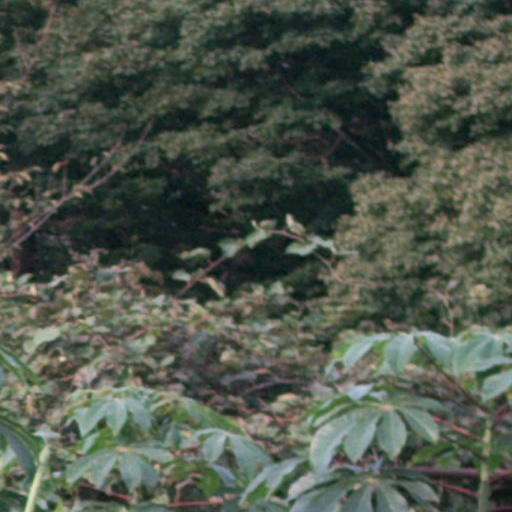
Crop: cassava